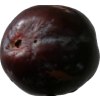
Label: plum